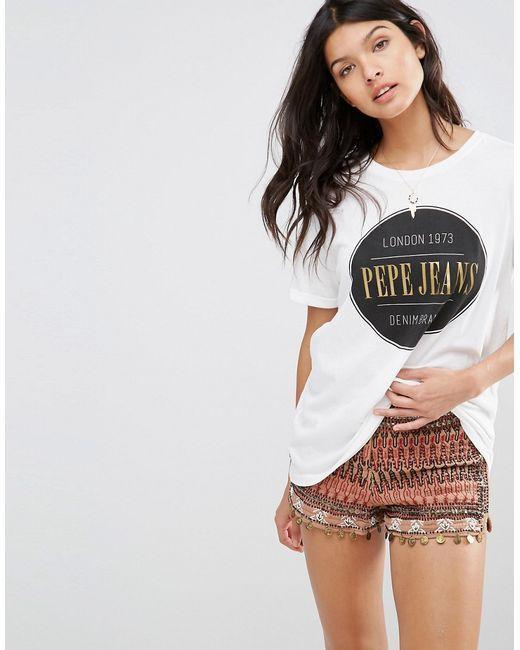
Weißes Baumwoll-T-Shirt mit Rundhalsausschnitt für Damen